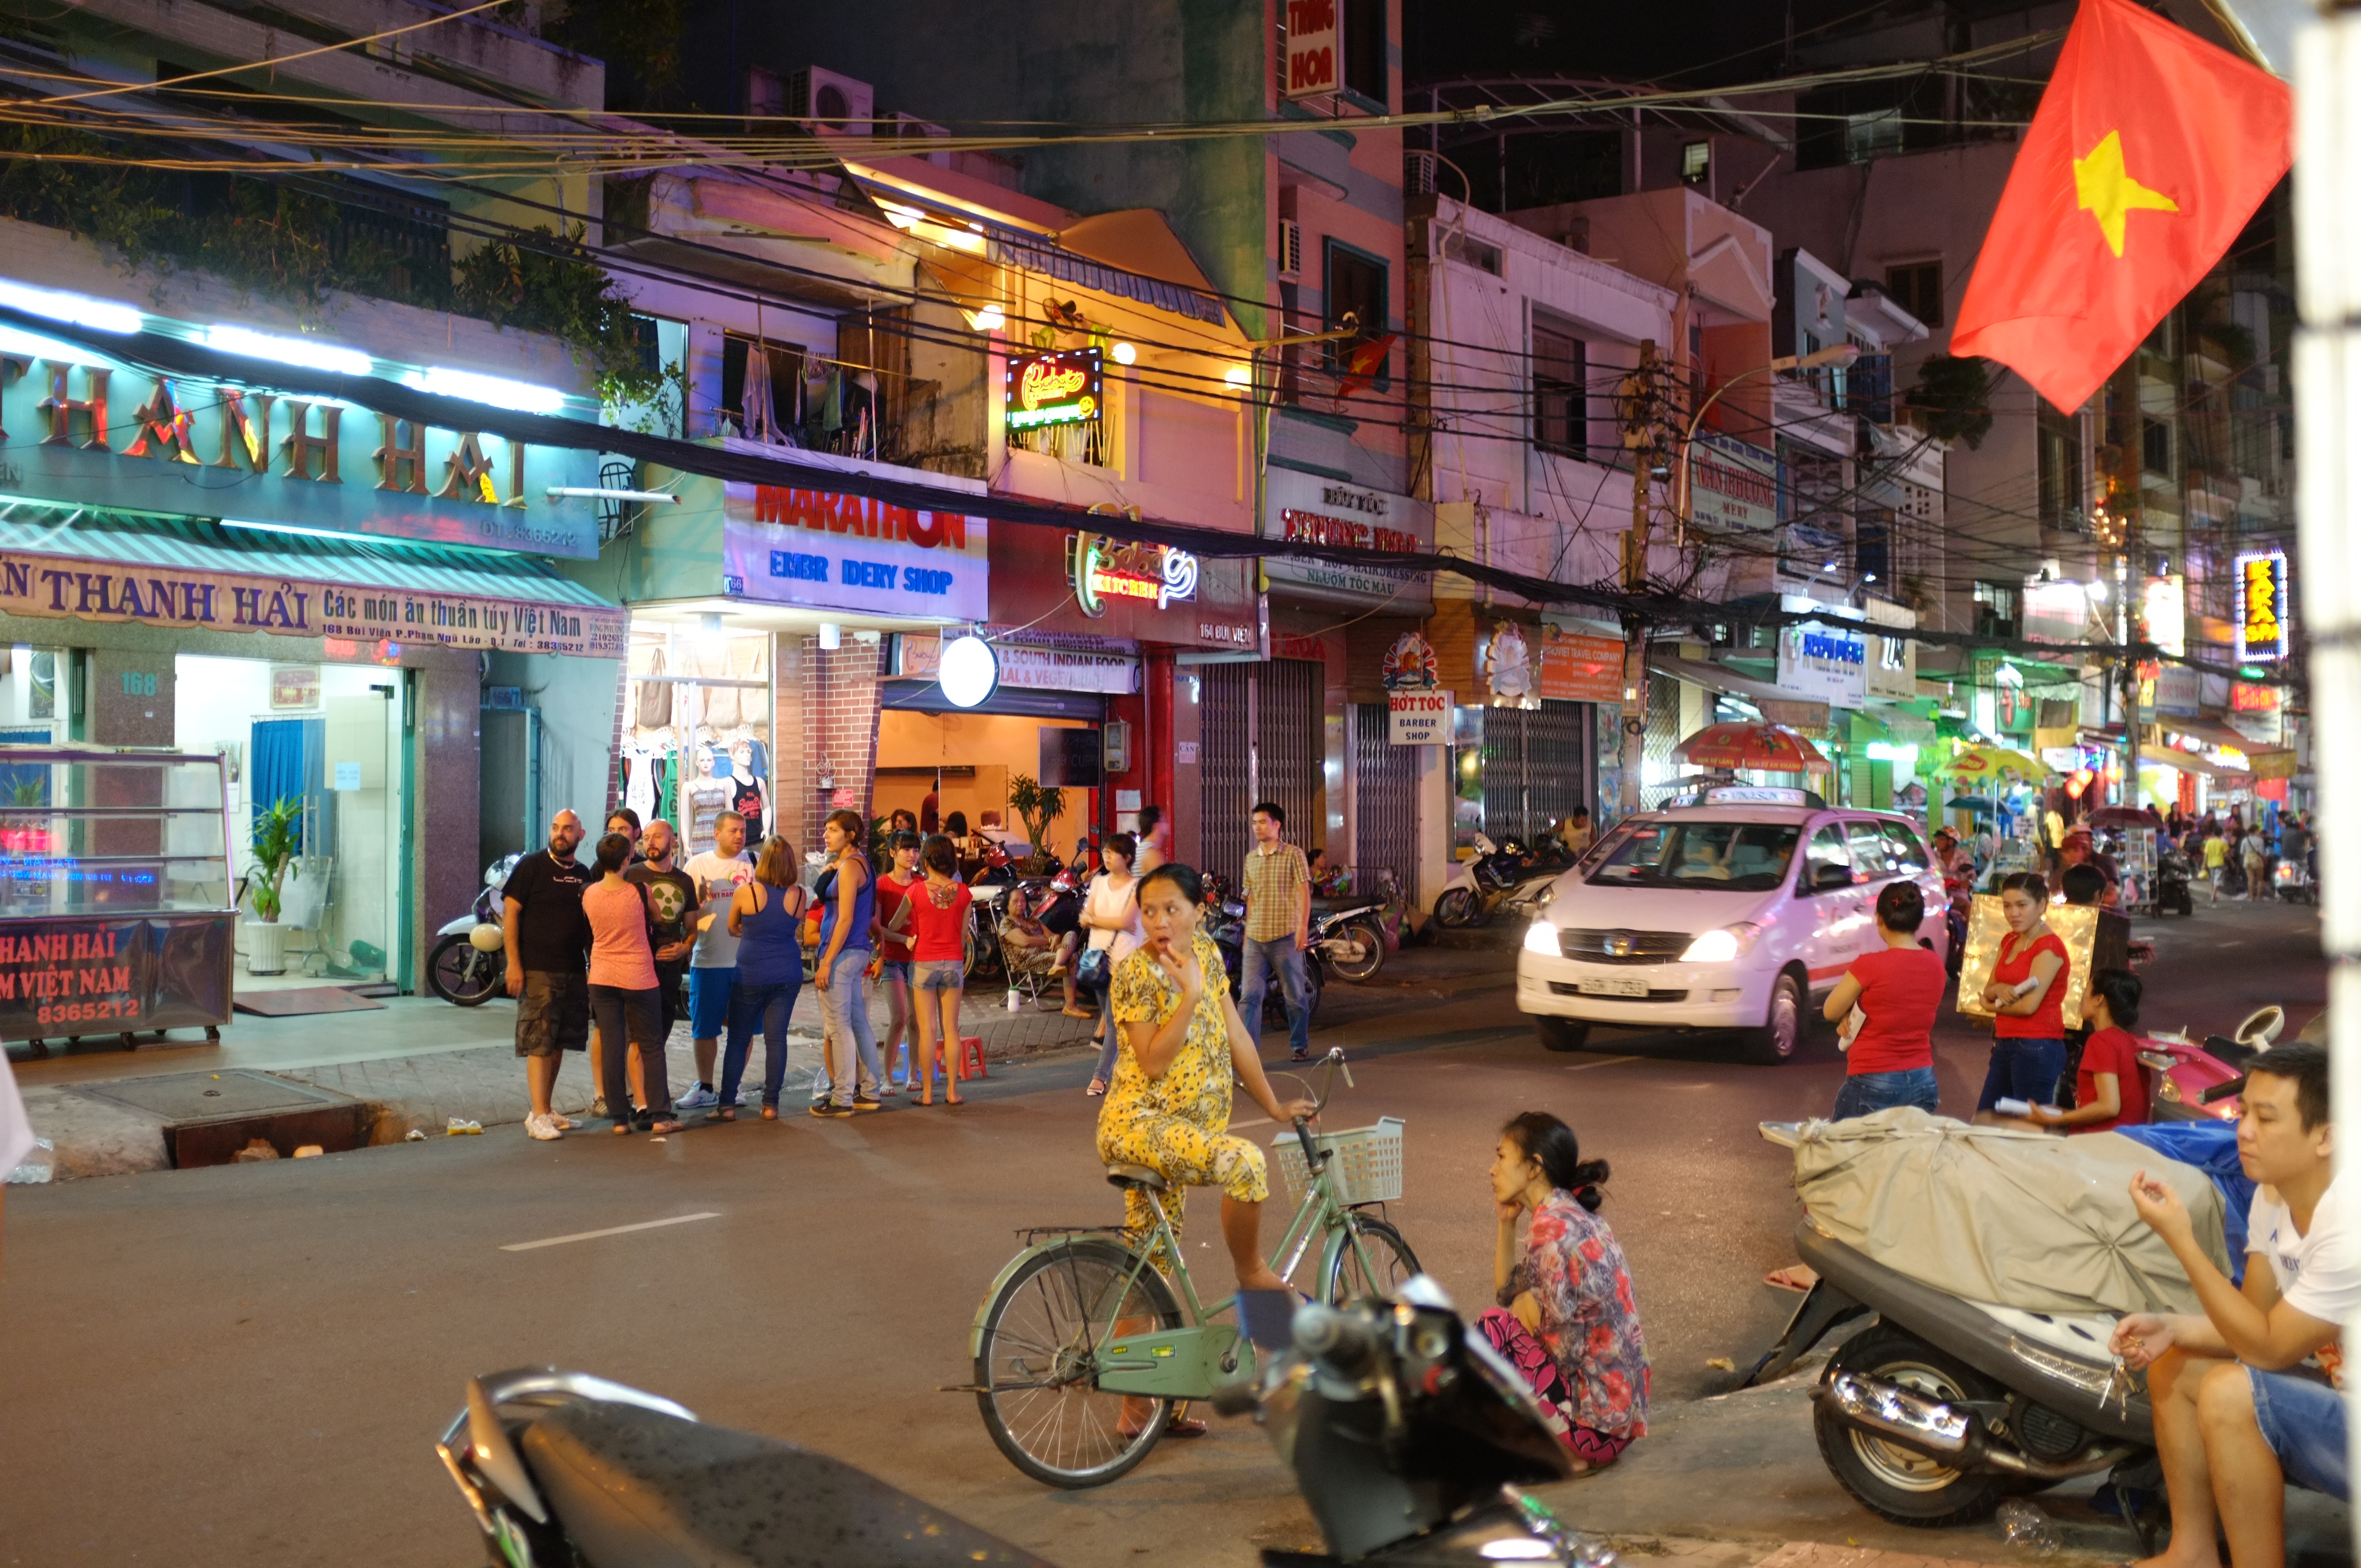
pedestrian, road, street, town, city, food, vendor, bazaar, market, marketplace, shopping, tourism, public space, saigon, infrastructure, streetscene, vietnam, urban area, human settlement